2017 London Bridge attack

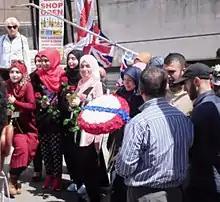
Muslim families at London Bridge days after the 2017 attack.

The Conservative Party, Labour Party, Liberal Democrats and Scottish National Party suspended national election campaigning for a day after the attack. The UK Independence Party chose not to suspend its campaigning; leader Paul Nuttall said it was "what the extremists would want". May confirmed that the general election would go ahead as scheduled on 8 June. The BBC cancelled or postponed a number of political programmes due to air on 4 June.